Noémi Trufán

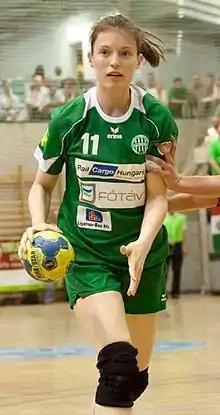
Trufán in 2011

Noémi Trufán (born 11 January 1985 in Târgu Mureș) is a Romanian-born Hungarian handballer who most recently played for Ferencvárosi TC on professional level. After that she left FTC, first she played in Germany, then in Luxemburg.